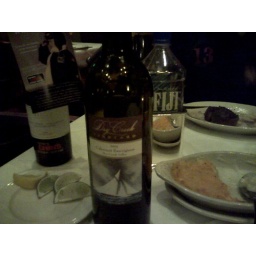
Notice the bottle of fiji water in the background.